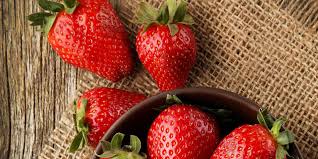
Label: Strawberry